Equestrian at the 2005 SEA Games

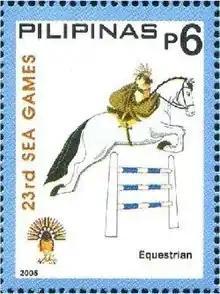
Logo of equestrian at the 2005 Southeast Asian Games on a 2005 stamp of the Philippines

The events of the Equestrian at the 2005 Southeast Asian Games featured the equestrian discipline jumping. The discipline was divided into individual and team contests. It was the only event open to all genders.